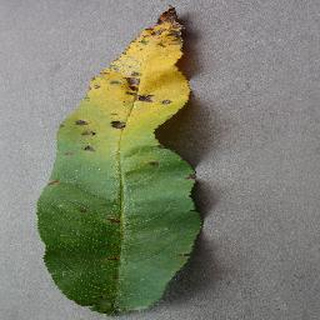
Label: peach_bacterial_spot